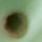
Crop: Tomato
Condition: helicoverpa-armigera-p